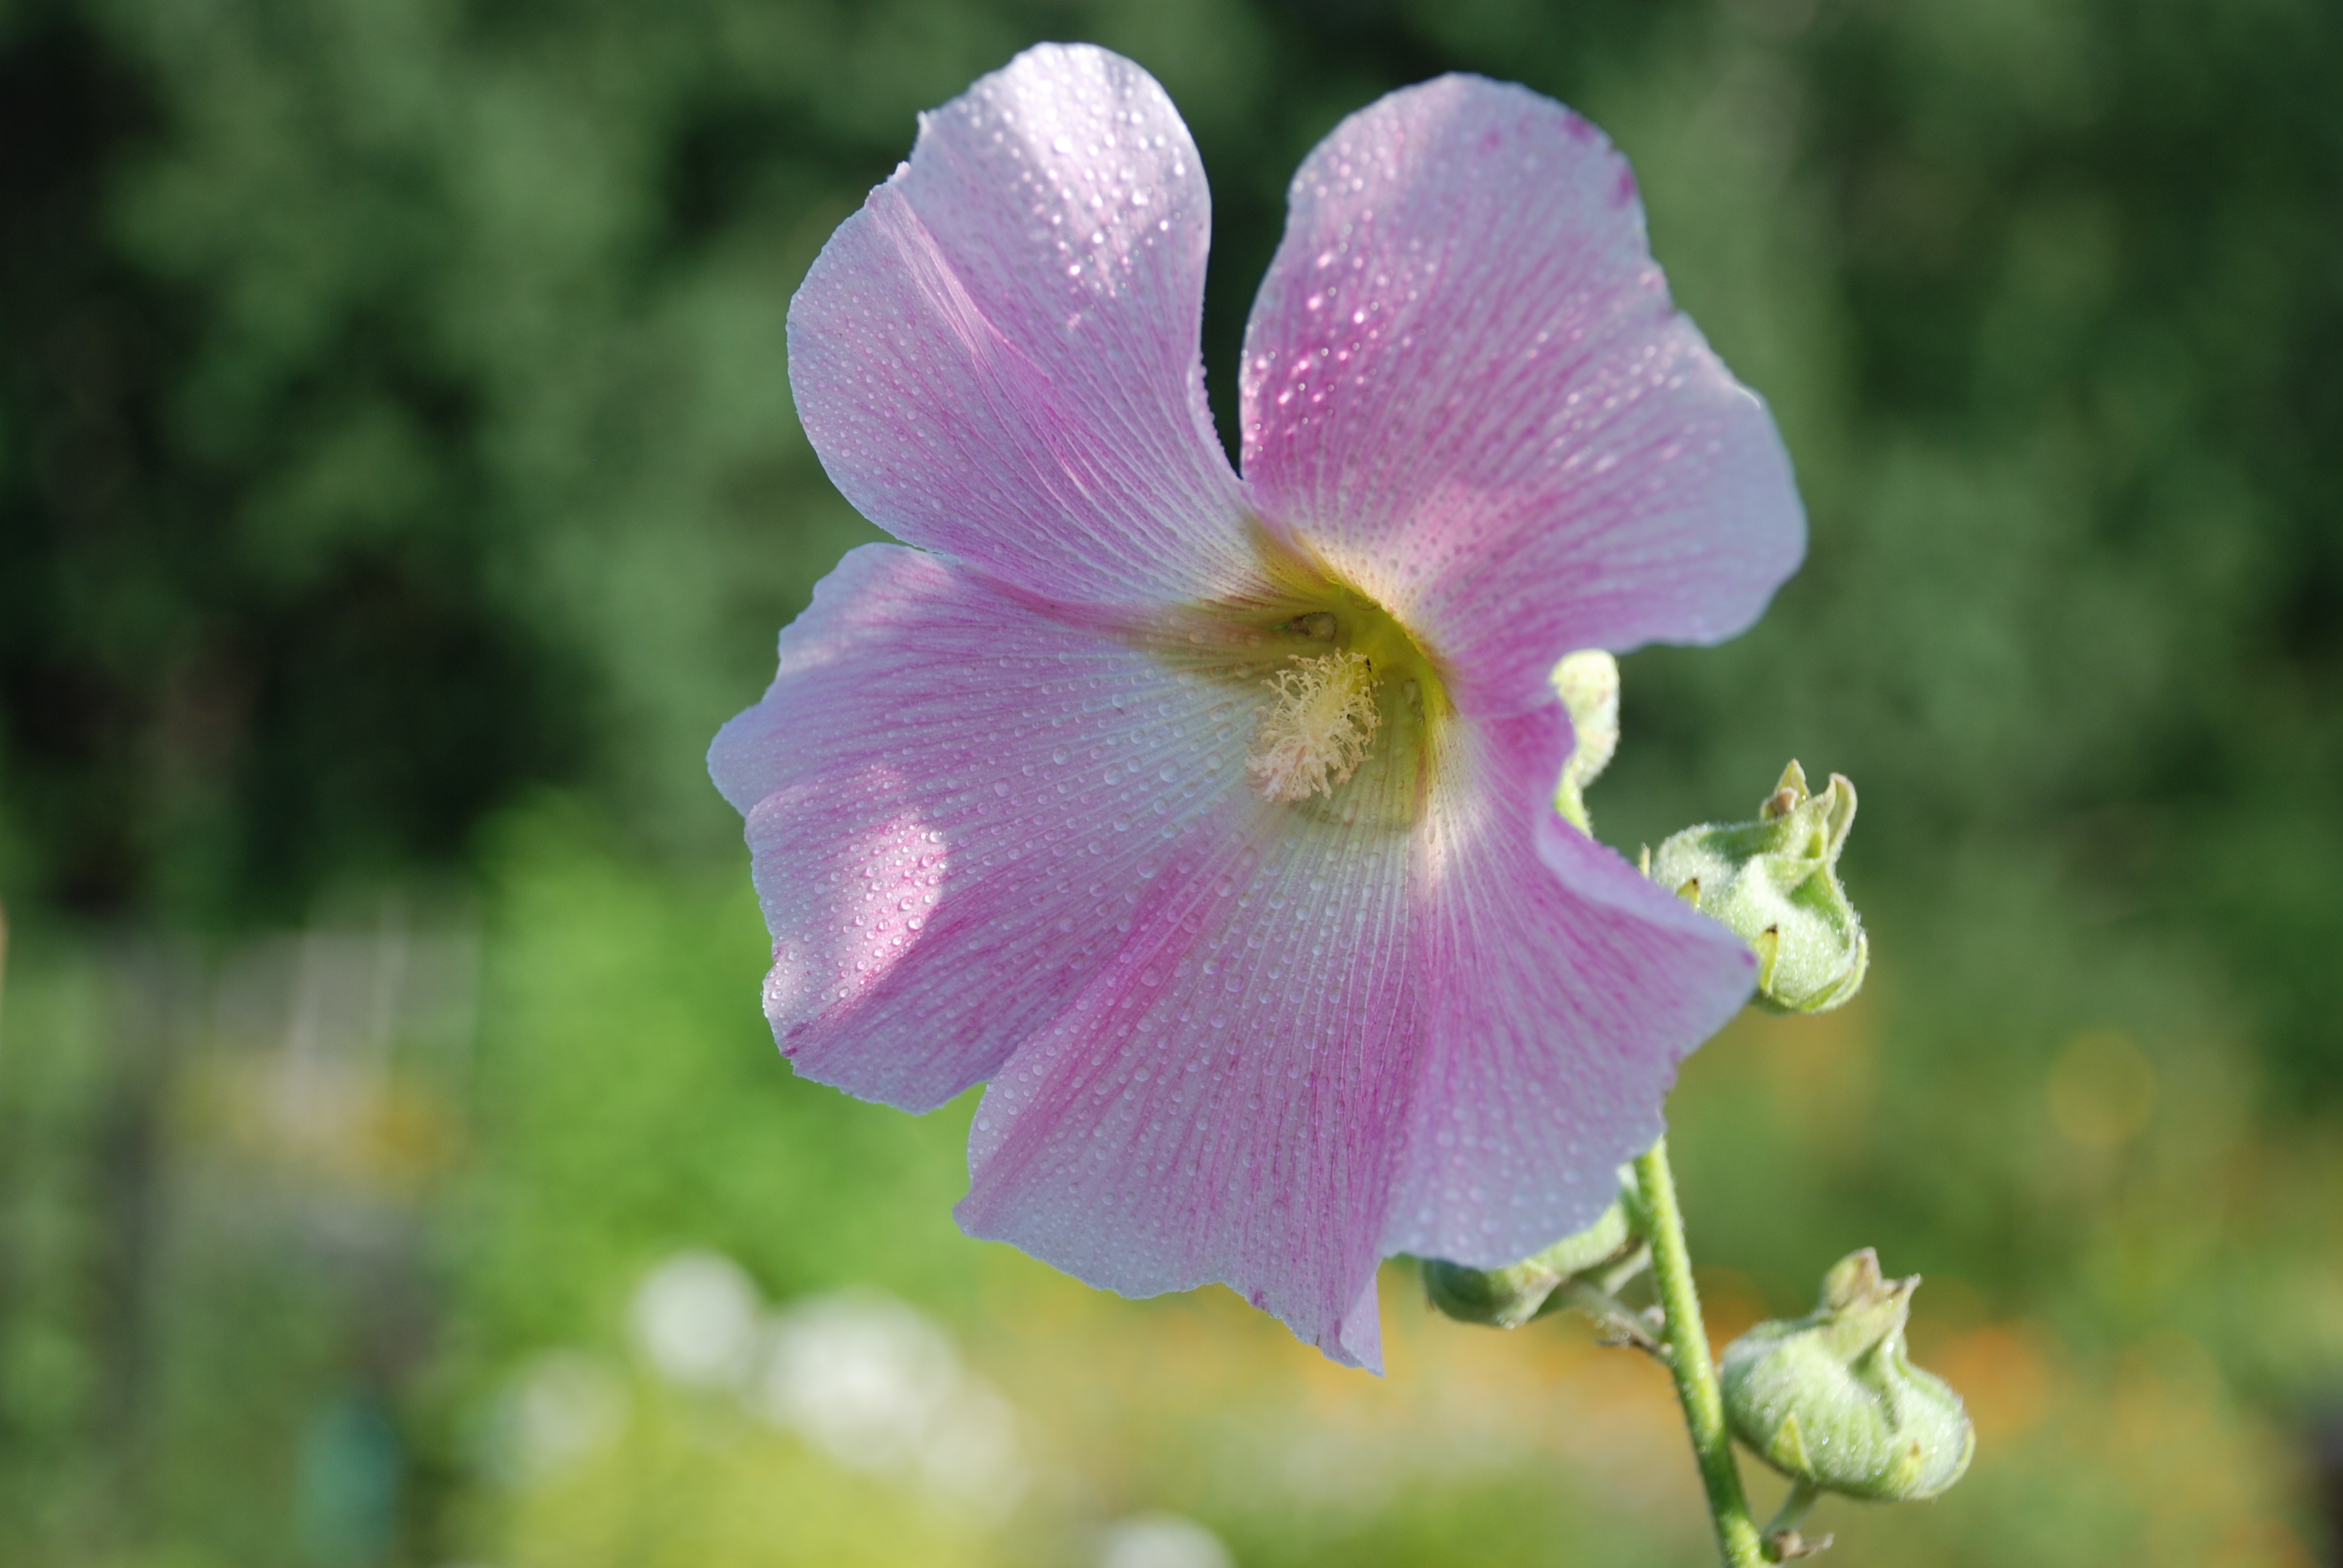
water, nature, blossom, drop, plant, leaf, flower, purple, petal, bloom, bouquet, rose, green, macro, botany, yellow, flora, wildflower, sunny, beautiful, detail, macro photography, flowering plant, land plant